Phosphatidate phosphatase

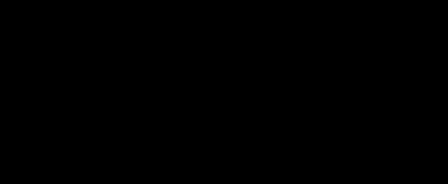
Reactants and products of the reaction catalyzed by the enzyme phosphatidate phosphatase, and thus also those of the reverse reaction, which is catalyzed by the enzyme diacylglycerol kinase.

Phosphatidate phosphatase regulates lipid metabolism in several ways. In short, it is a key player in controlling the overall flux of triacylglycerols to phospholipids and vice versa, also exerting control through the generation and degradation of lipid-signaling molecules related to phosphatidate. When the phosphatase is active, diacylglycerols formed by it can go on to form any of several products, including phosphatidylethanolamine, phosphatidylcholine, phosphatidylserine, and triacylglycerol. Phospholipids can be formed from diacylglycerol through reaction with activated alcohols, and triacylglycerols can be formed from diacylglycerols through reaction with fatty acyl CoA molecules. When phosphatidate phosphatase is inactive, diacylglycerol kinase catalyzes the reverse conversion, allowing phosphatidate to accumulate as it brings down diacylglycerol levels. Phosphatidate can then be converted into an activated form, CDP-diacylglycerol by liberation of a pyrophosphate from a CTP molecule, or into cardiolipin. This is a principal precursor used by the body in phospholipid synthesis. Furthermore, because both phosphatidate and diacylglycerol function as secondary messengers, phosphatidate phosphatase is able to exert extensive and intricate control of lipid metabolism far beyond its local effect on phopshatidate and diacylglycerol concentrations and the resulting effect on the direction of lipid flux as outlined above.